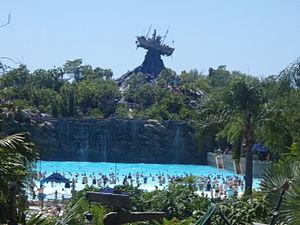
Typhoon Lagoon est un parc aquatique de Walt Disney World Resort. Il a ouvert ses portes le 1ᵉʳ juin 1989 et accueille l'une des plus grandes piscines à vagues du monde. L'autre parc aquatique du resort est Disney's Blizzard Beach.